Sister Act

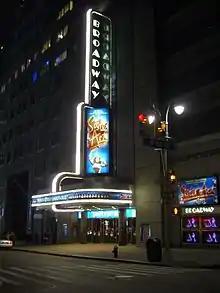
A musical based on the film played at The Broadway Theatre in Times Square, Manhattan, beginning in 2011.

The film received a generally positive reception from critics, holding a 73% rating on Rotten Tomatoes based on 30 reviews. The site's consensus states: "Looking for a sweet musical comedy about a witness to a crime hiding out from killers in a convent? There's nun better than "Sister Act"." Roger Ebert of the "Chicago Sun-Times" gave the film 2.5 stars out of a possible 4. He wrote that Goldberg and Wickes both offered humorous performances, but the film overall "plays like a missed opportunity" due to slow pacing and trouble integrating the organized crime scenes into a comedy film. Metacritic gave the film a score of 51 based on the 23 reviews, indicating "mixed or average reviews". Audiences polled by CinemaScore gave the film an average grade of "A" on an A+ to F scale.